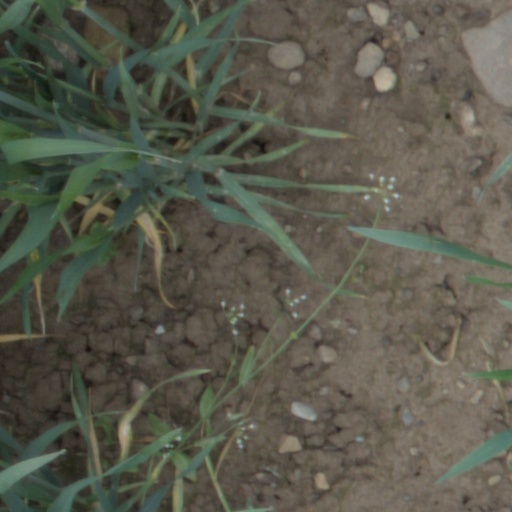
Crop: wheat